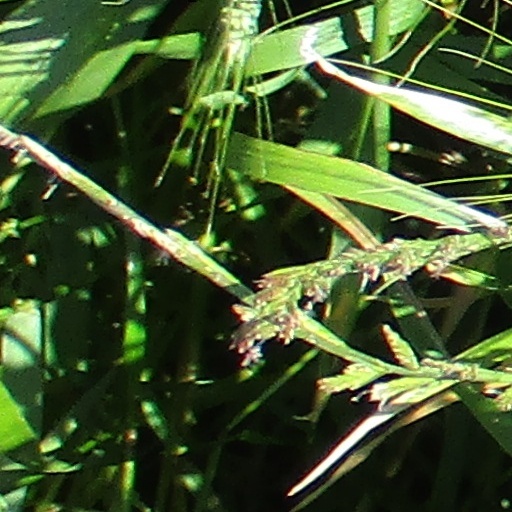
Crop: wheat